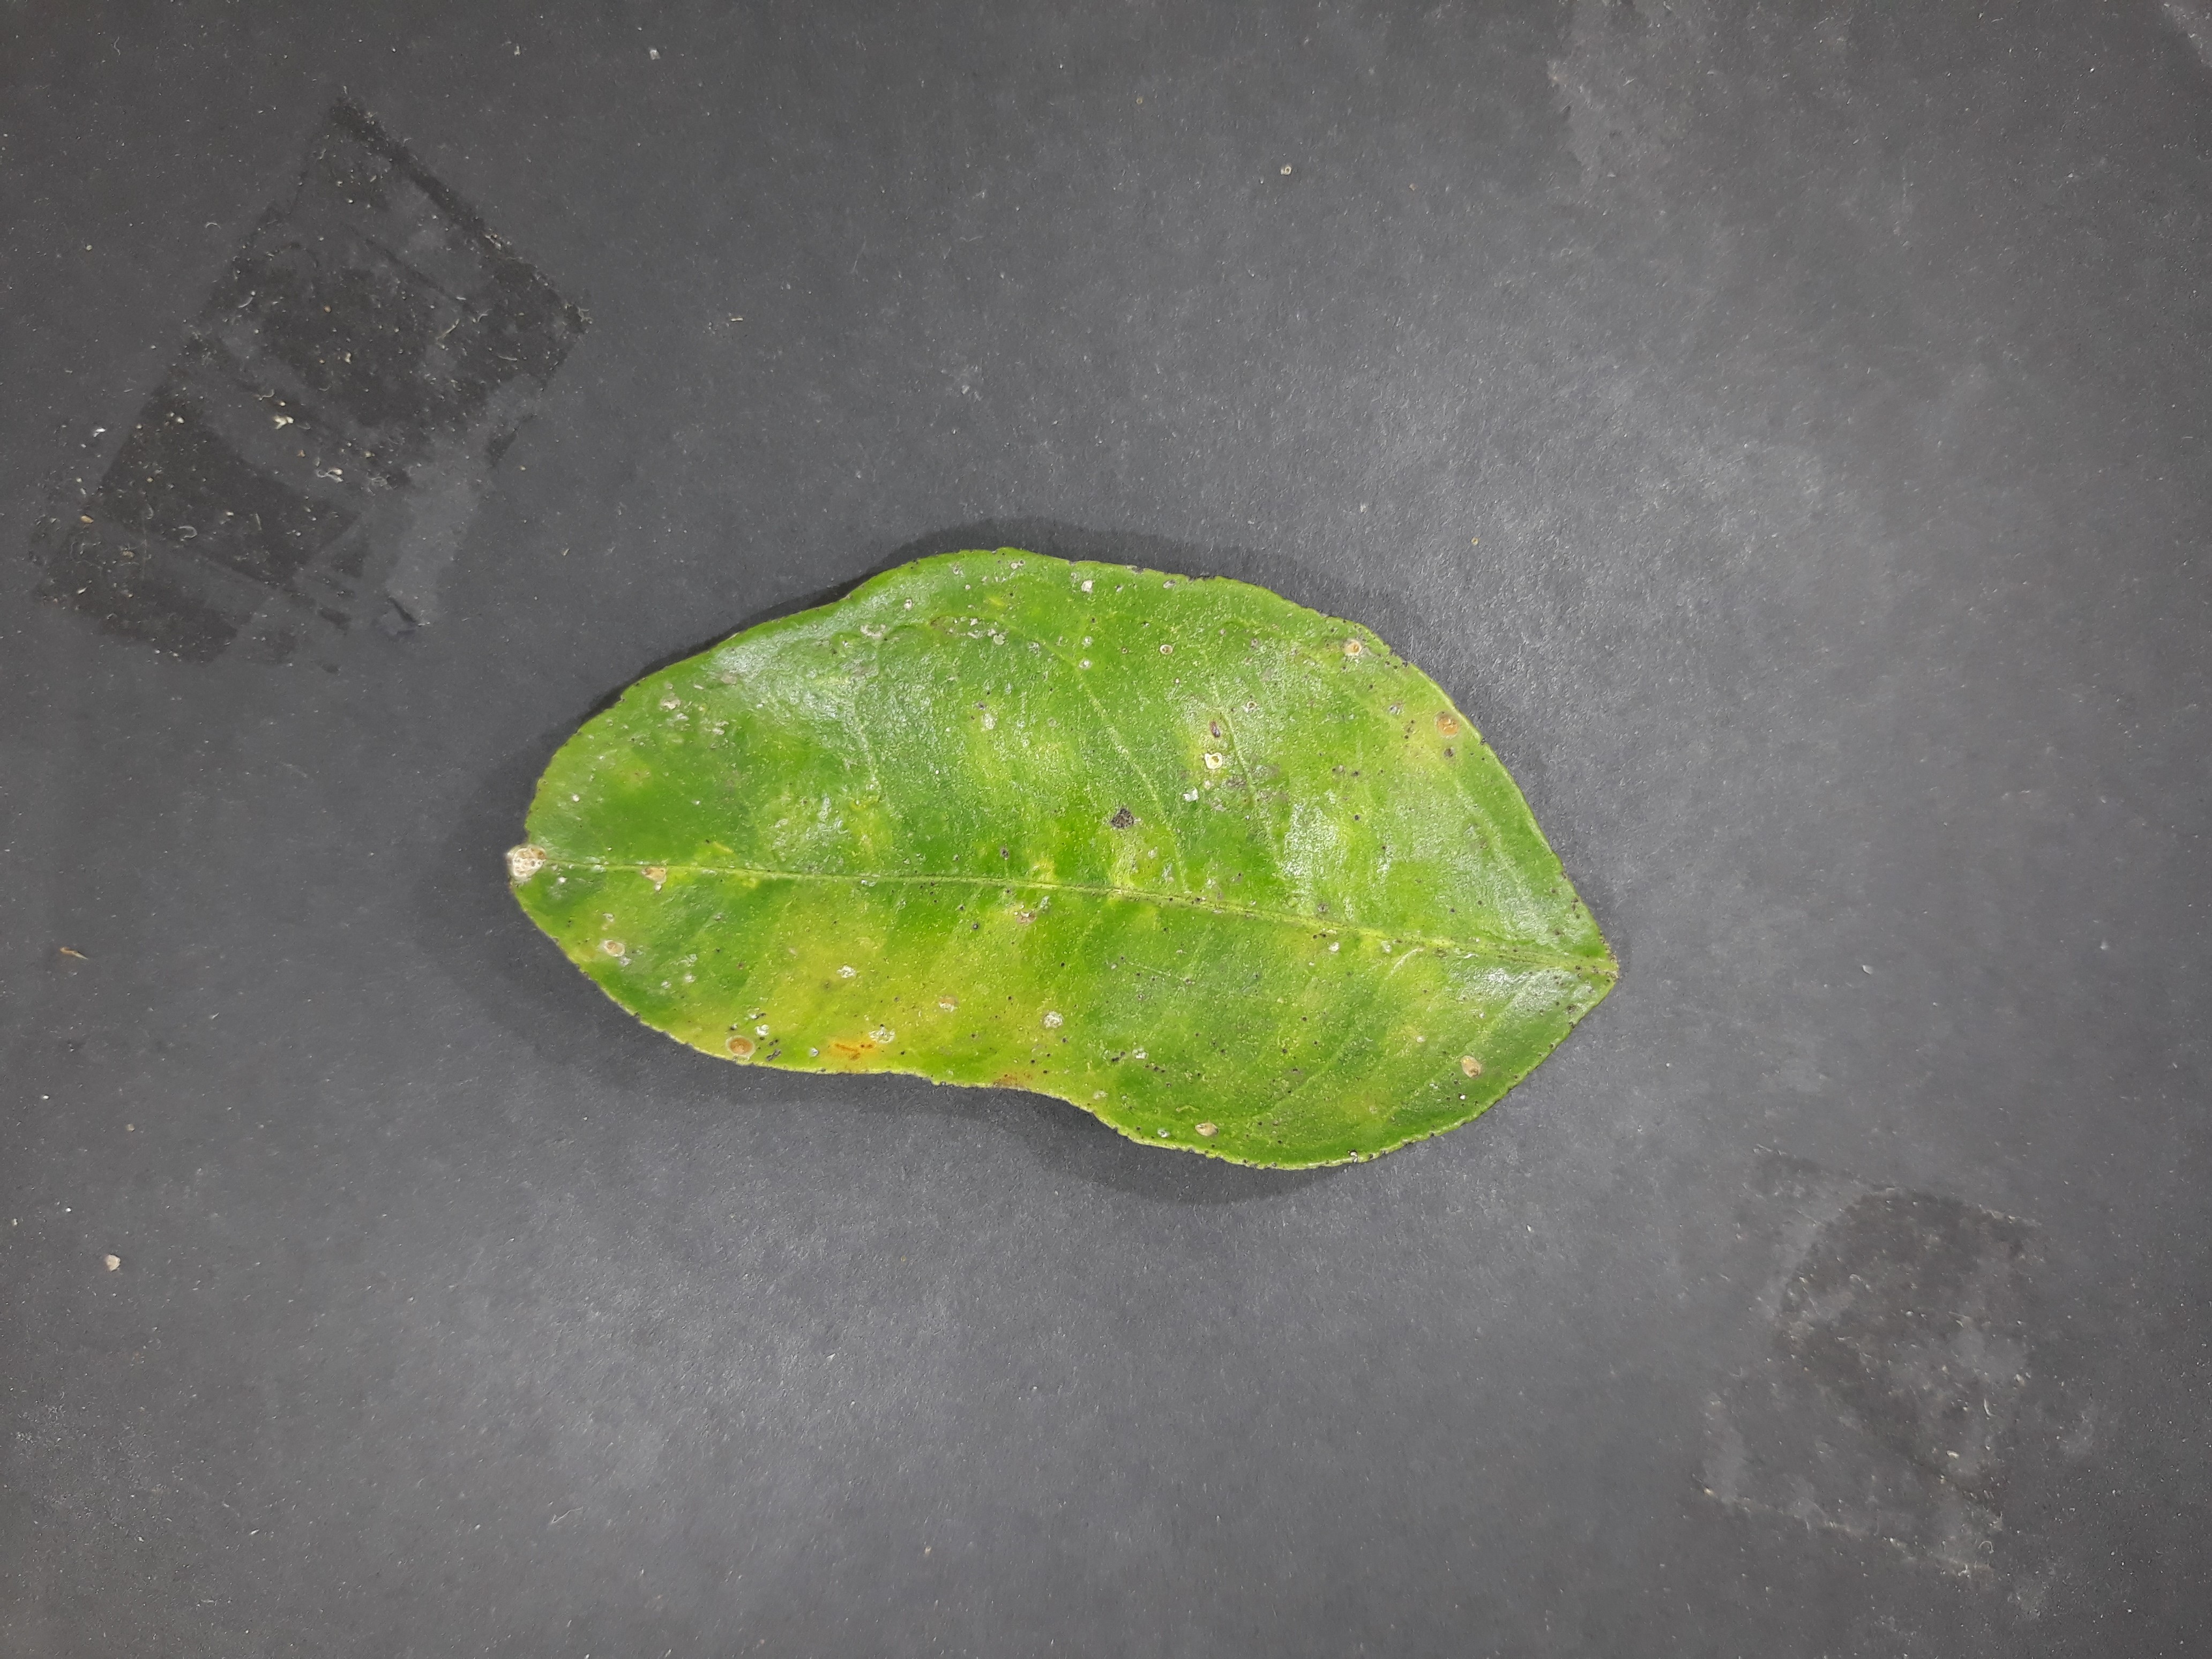
Label: Red_scale_sequelae